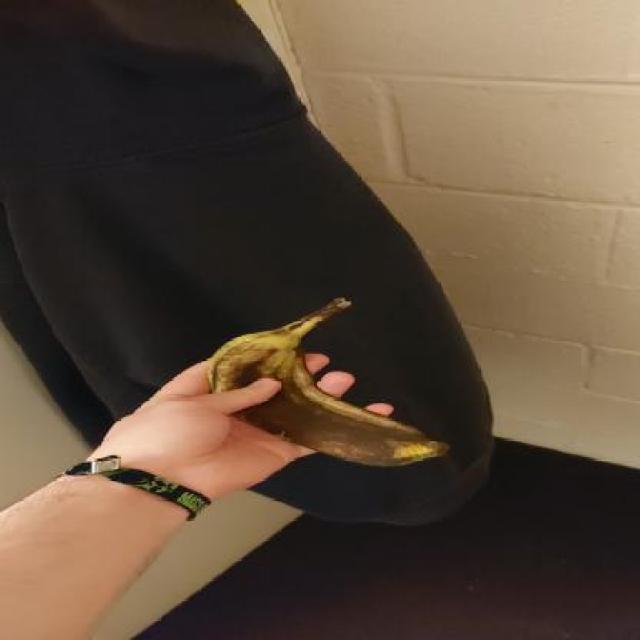
Label: bananas